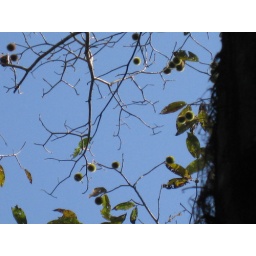
I love this photo---the fruits against the blue, blue sky. Dave took most of these Corcovado shots